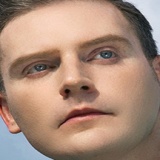
ca sĩ Kyo York